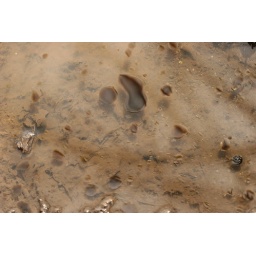
trees in oil on water